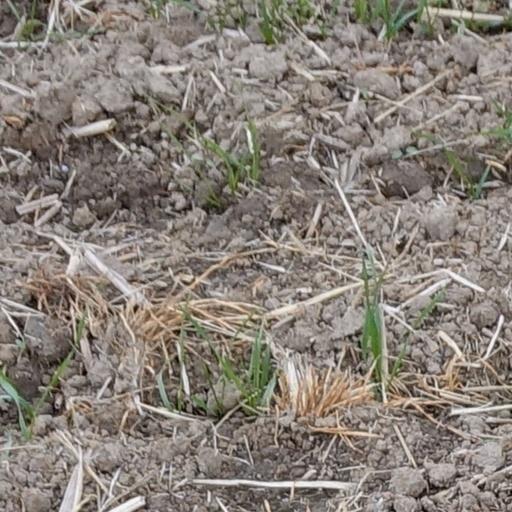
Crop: wheat